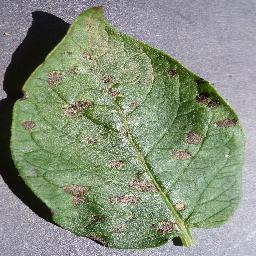
Etiqueta: Tizon_Temprano